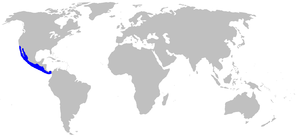
Mustelus lunulatus est une espèce de requins.